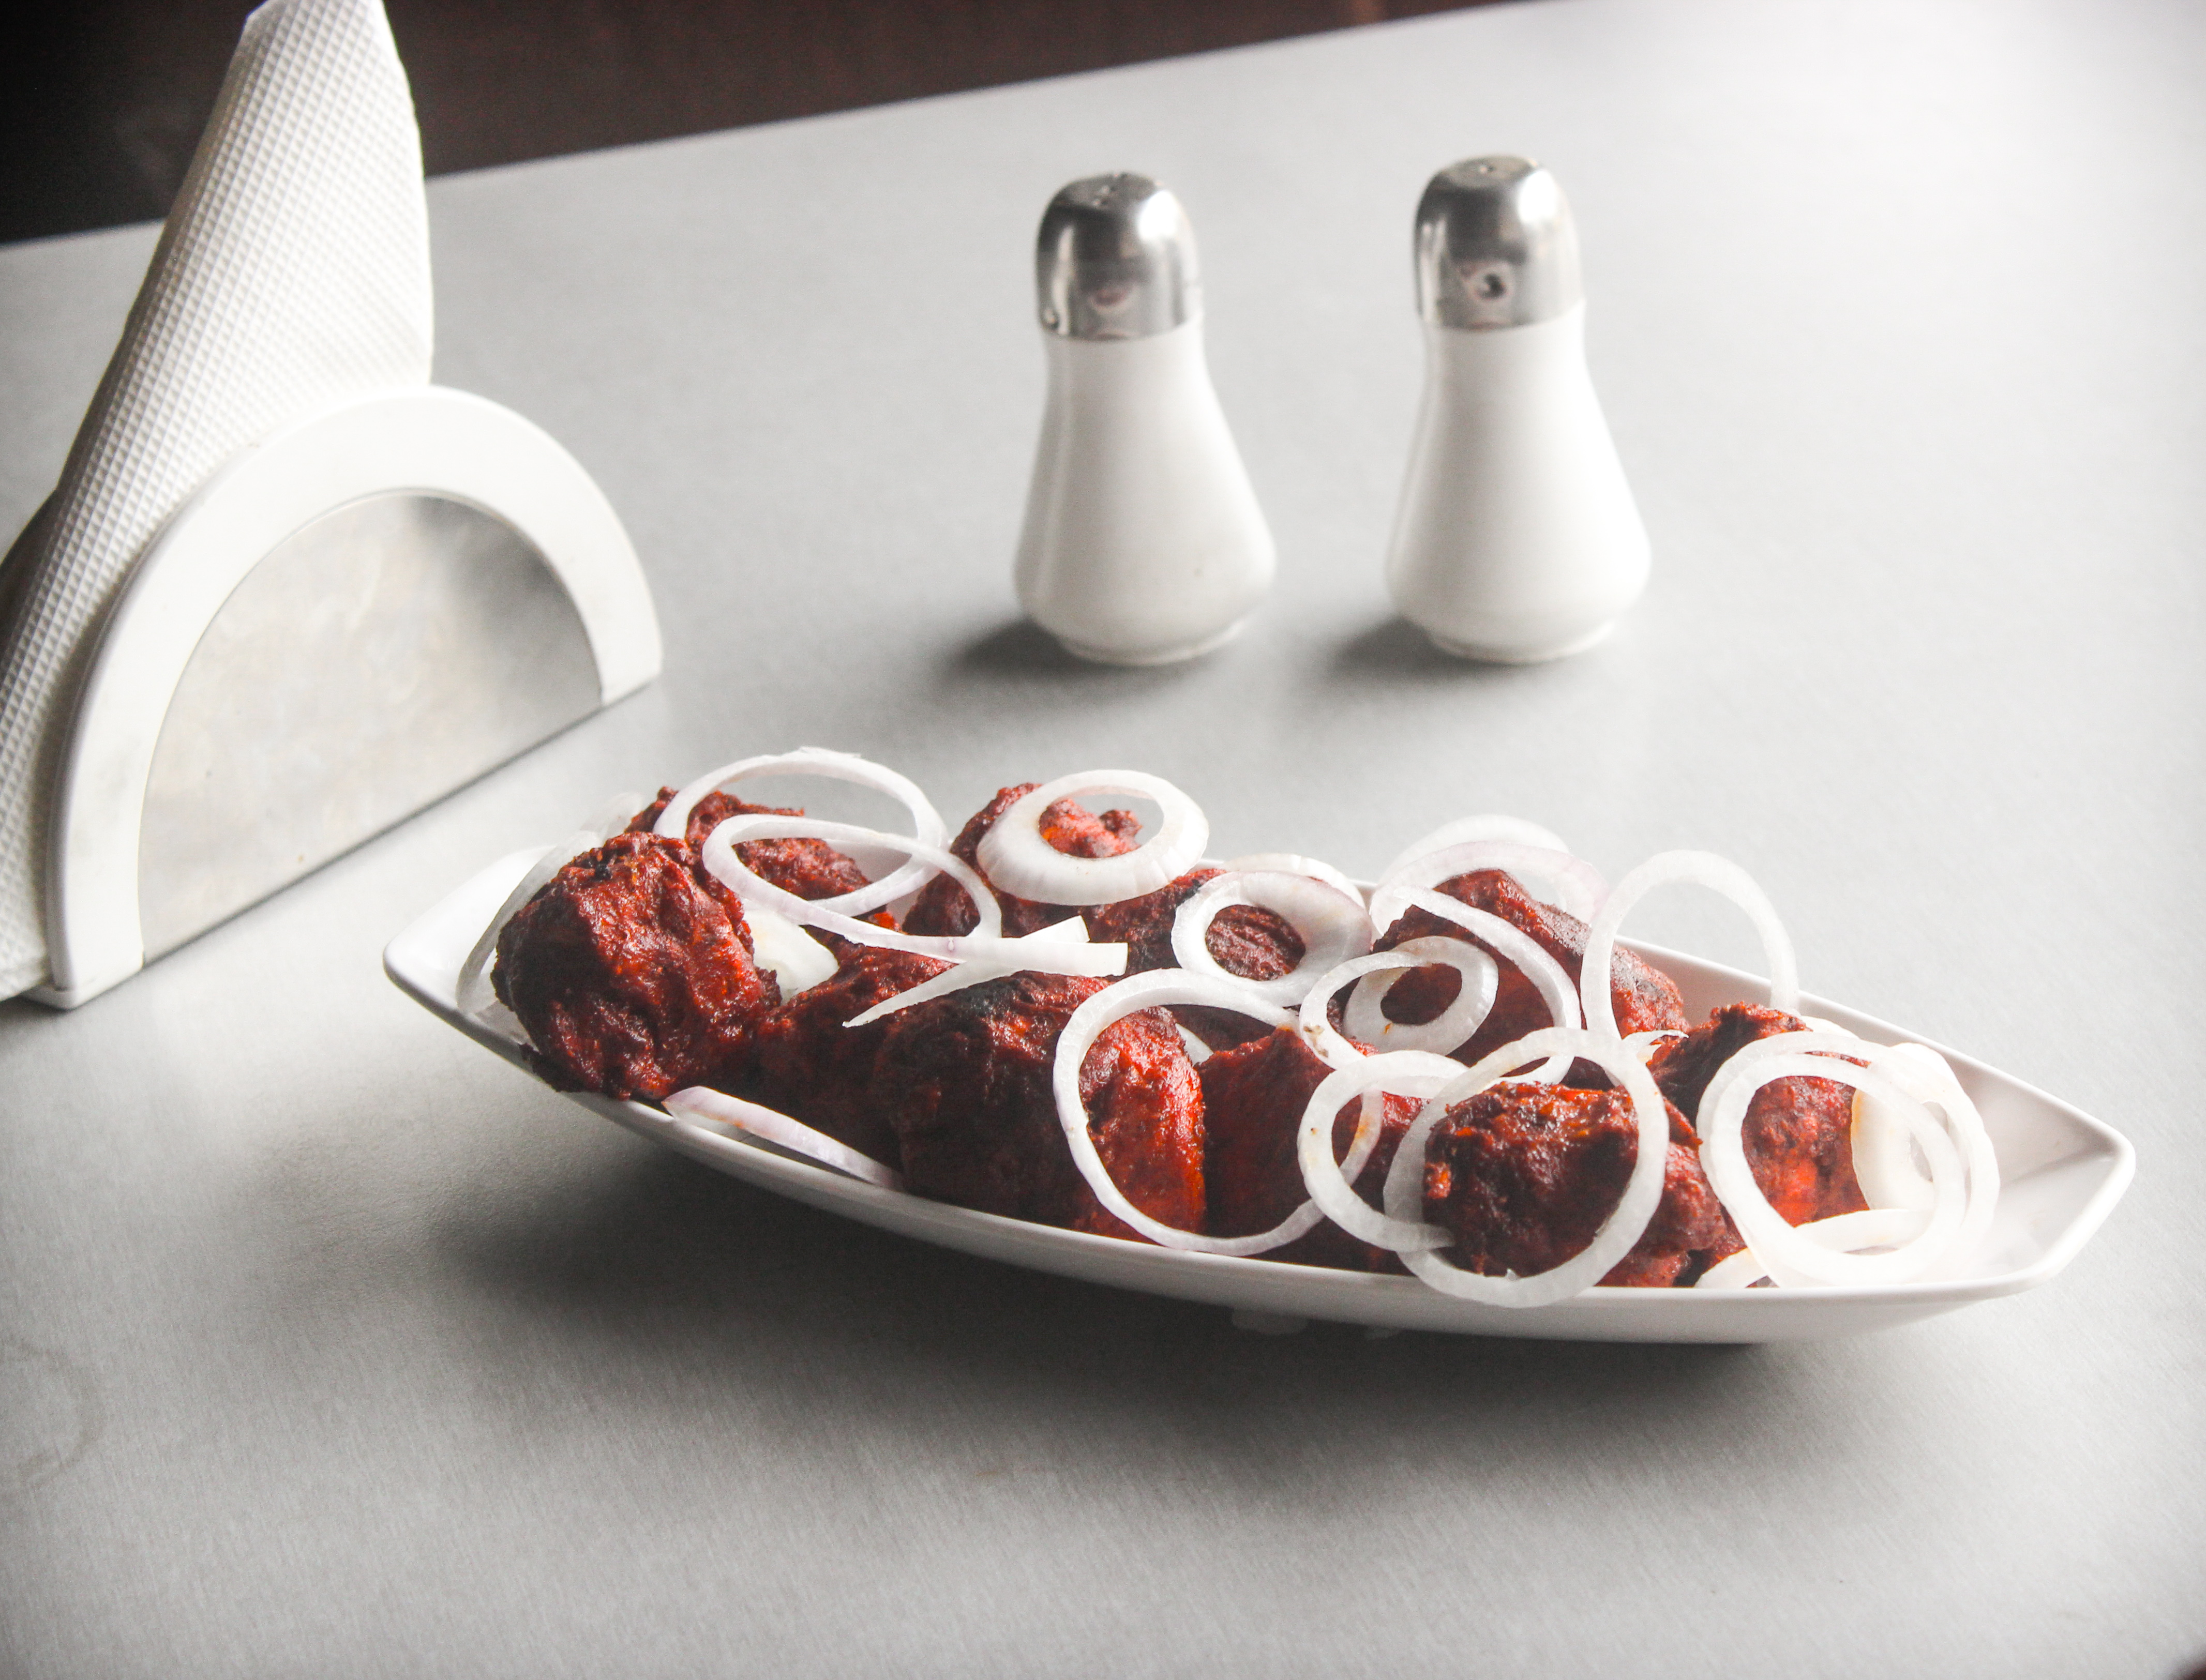
chicken, food, cuisine, dish, tableware